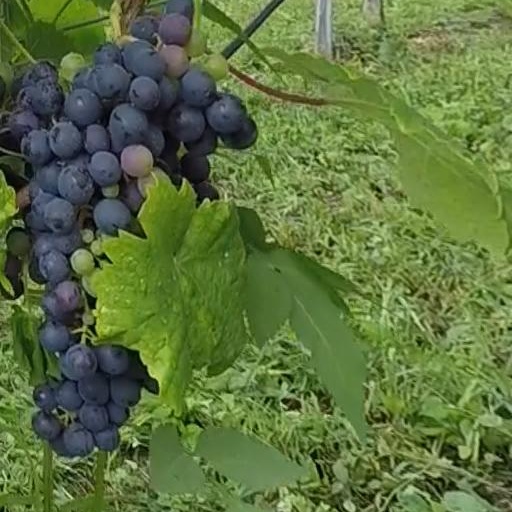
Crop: grape